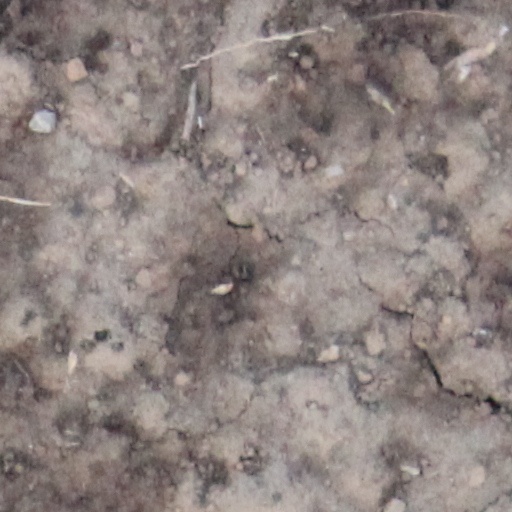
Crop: wheat